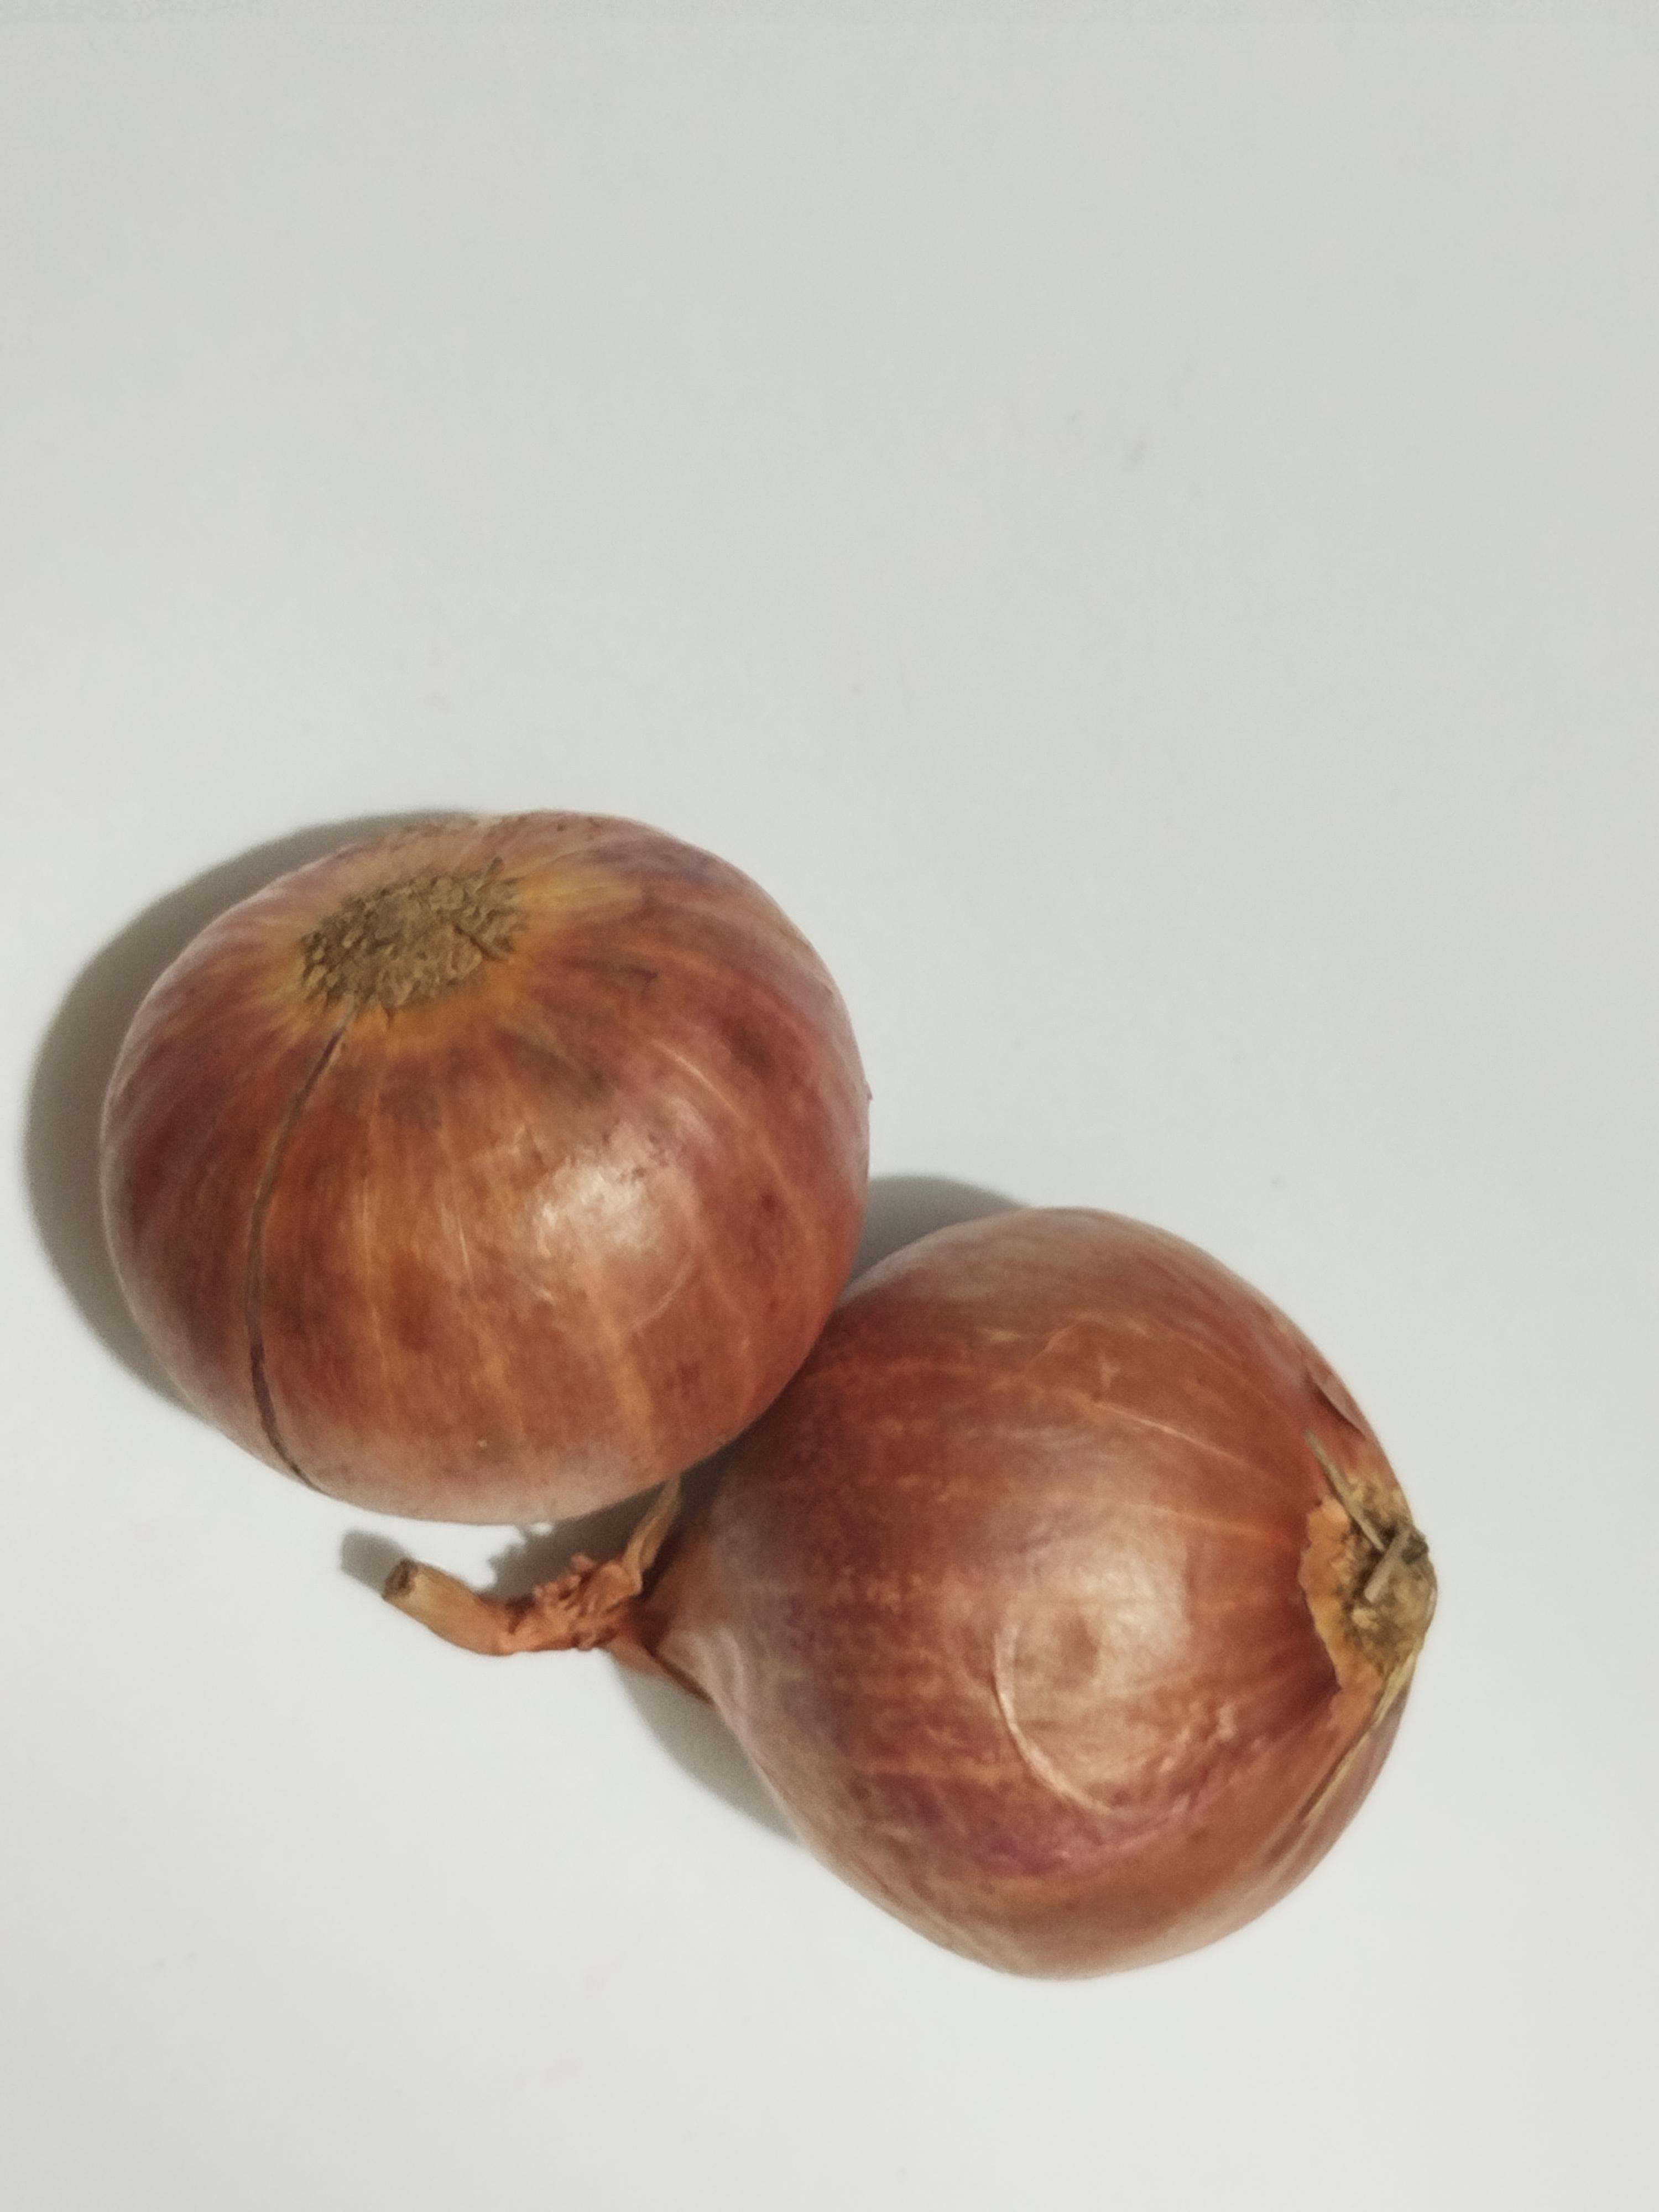
Label: Onion